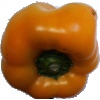
Label: Pepper Yellow 1